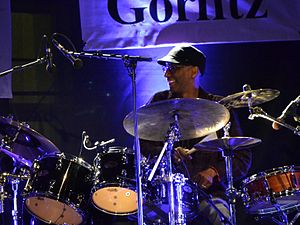
Omar Hakim
Omar Hakim er en amerikansk trommeslager.